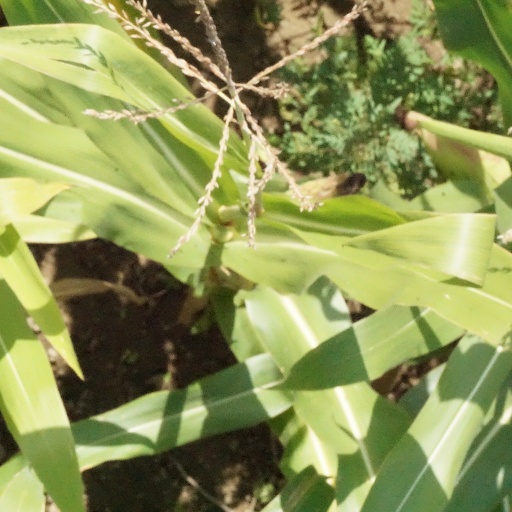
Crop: maize; corn